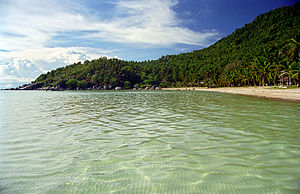
Koh Tao / Galleri
Koh Tao er en thailandsk ø på omkring 21 km² i Thailandbugten, 85 kilometer ud for Chumphon, administrativt tilhørende Surat Thani-provinsen og ofte betragtet som en del af Ang Thong-øhavet, også kaldt for Samui og hendes 80 søstre. Koh Tao er udpræget turistdestination for dykning og snorkling, samt for øhoppere og backpackere.